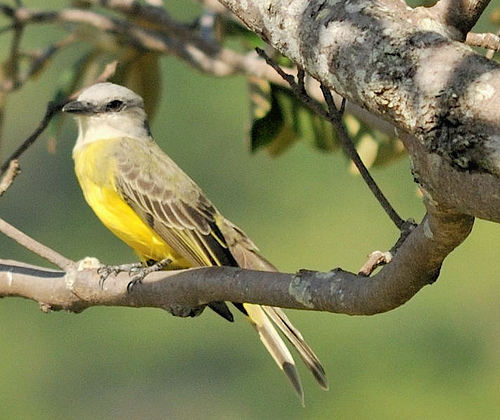
this bird has a yellow belly and breast with a white neck and crown.
this is a bird with a yellow belly, breast and a grey head.
this bird has a white crown, a short and sharp bill, and a yellow breast and belly.
white head. bright yellow breast and belly. brown and white wings mixed with some yellow. black secondaries.
a beautiful bright yellow chest with light brown wings and small beak
this bird has wings that are grey and black and has a yellow belly
this bird has a bright yellow breast and belly, along with yellow mixed throughout brown and black wings.
this bird has wings that are black and grey and has a yellow belly
this bird has a grey crown, black and yellow primaries, and a yellow belly.
white head, black cheek patch, yellow breast, brownish wings and tail, short beak, short tarsus
Species: Tropical Kingbird